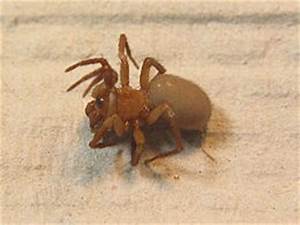
Label: ragno